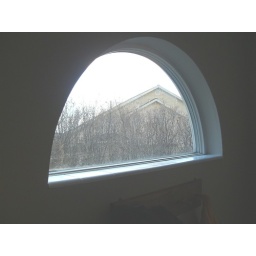
fan window in upstairs bedroom facing West.